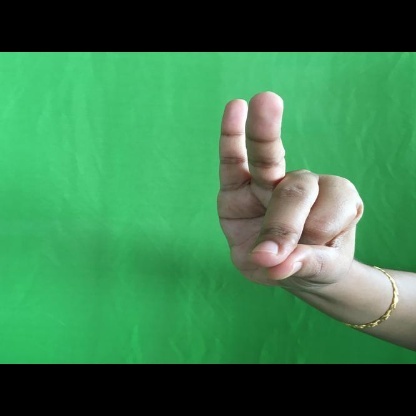
Mudra: Bramaram